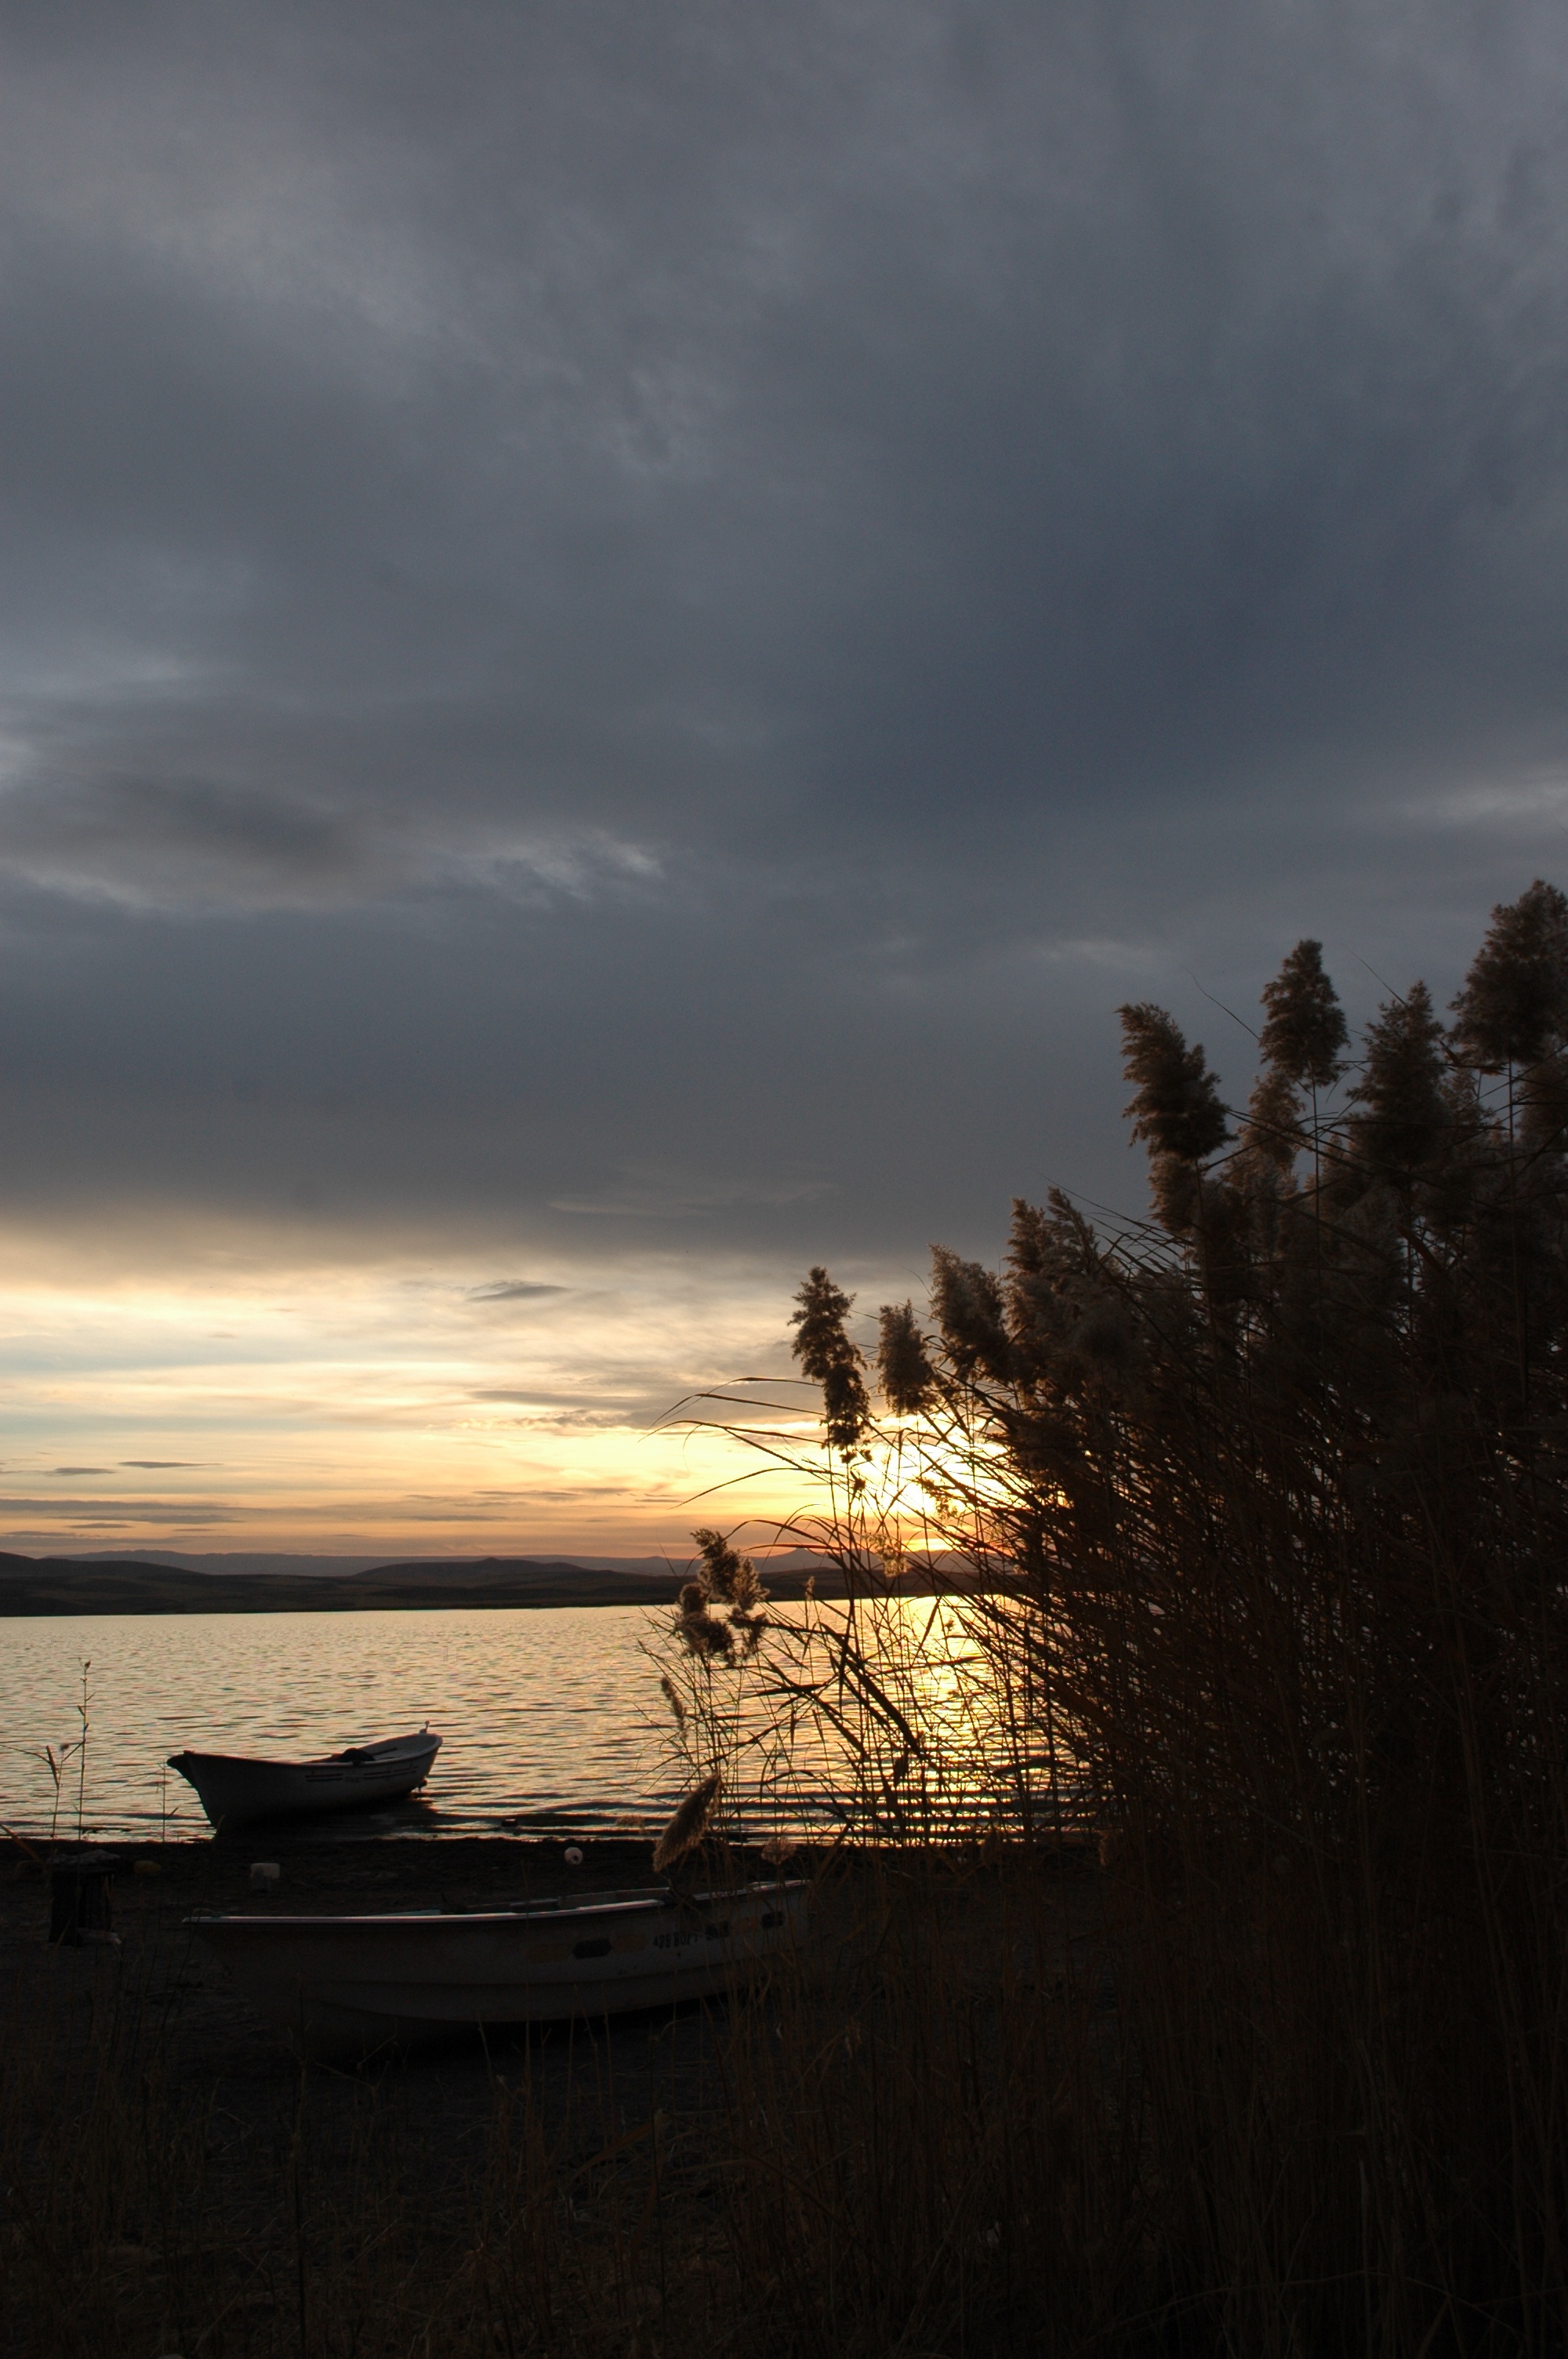
beach, sea, coast, nature, ocean, horizon, light, cloud, sky, sun, sunrise, sunset, sunlight, morning, dawn, dusk, evening, reflection, weather, darkness, in the evening, hirfanl dam lake, meteorological phenomenon, atmospheric phenomenon